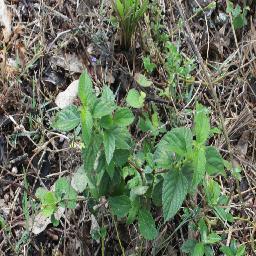
Label: lantana